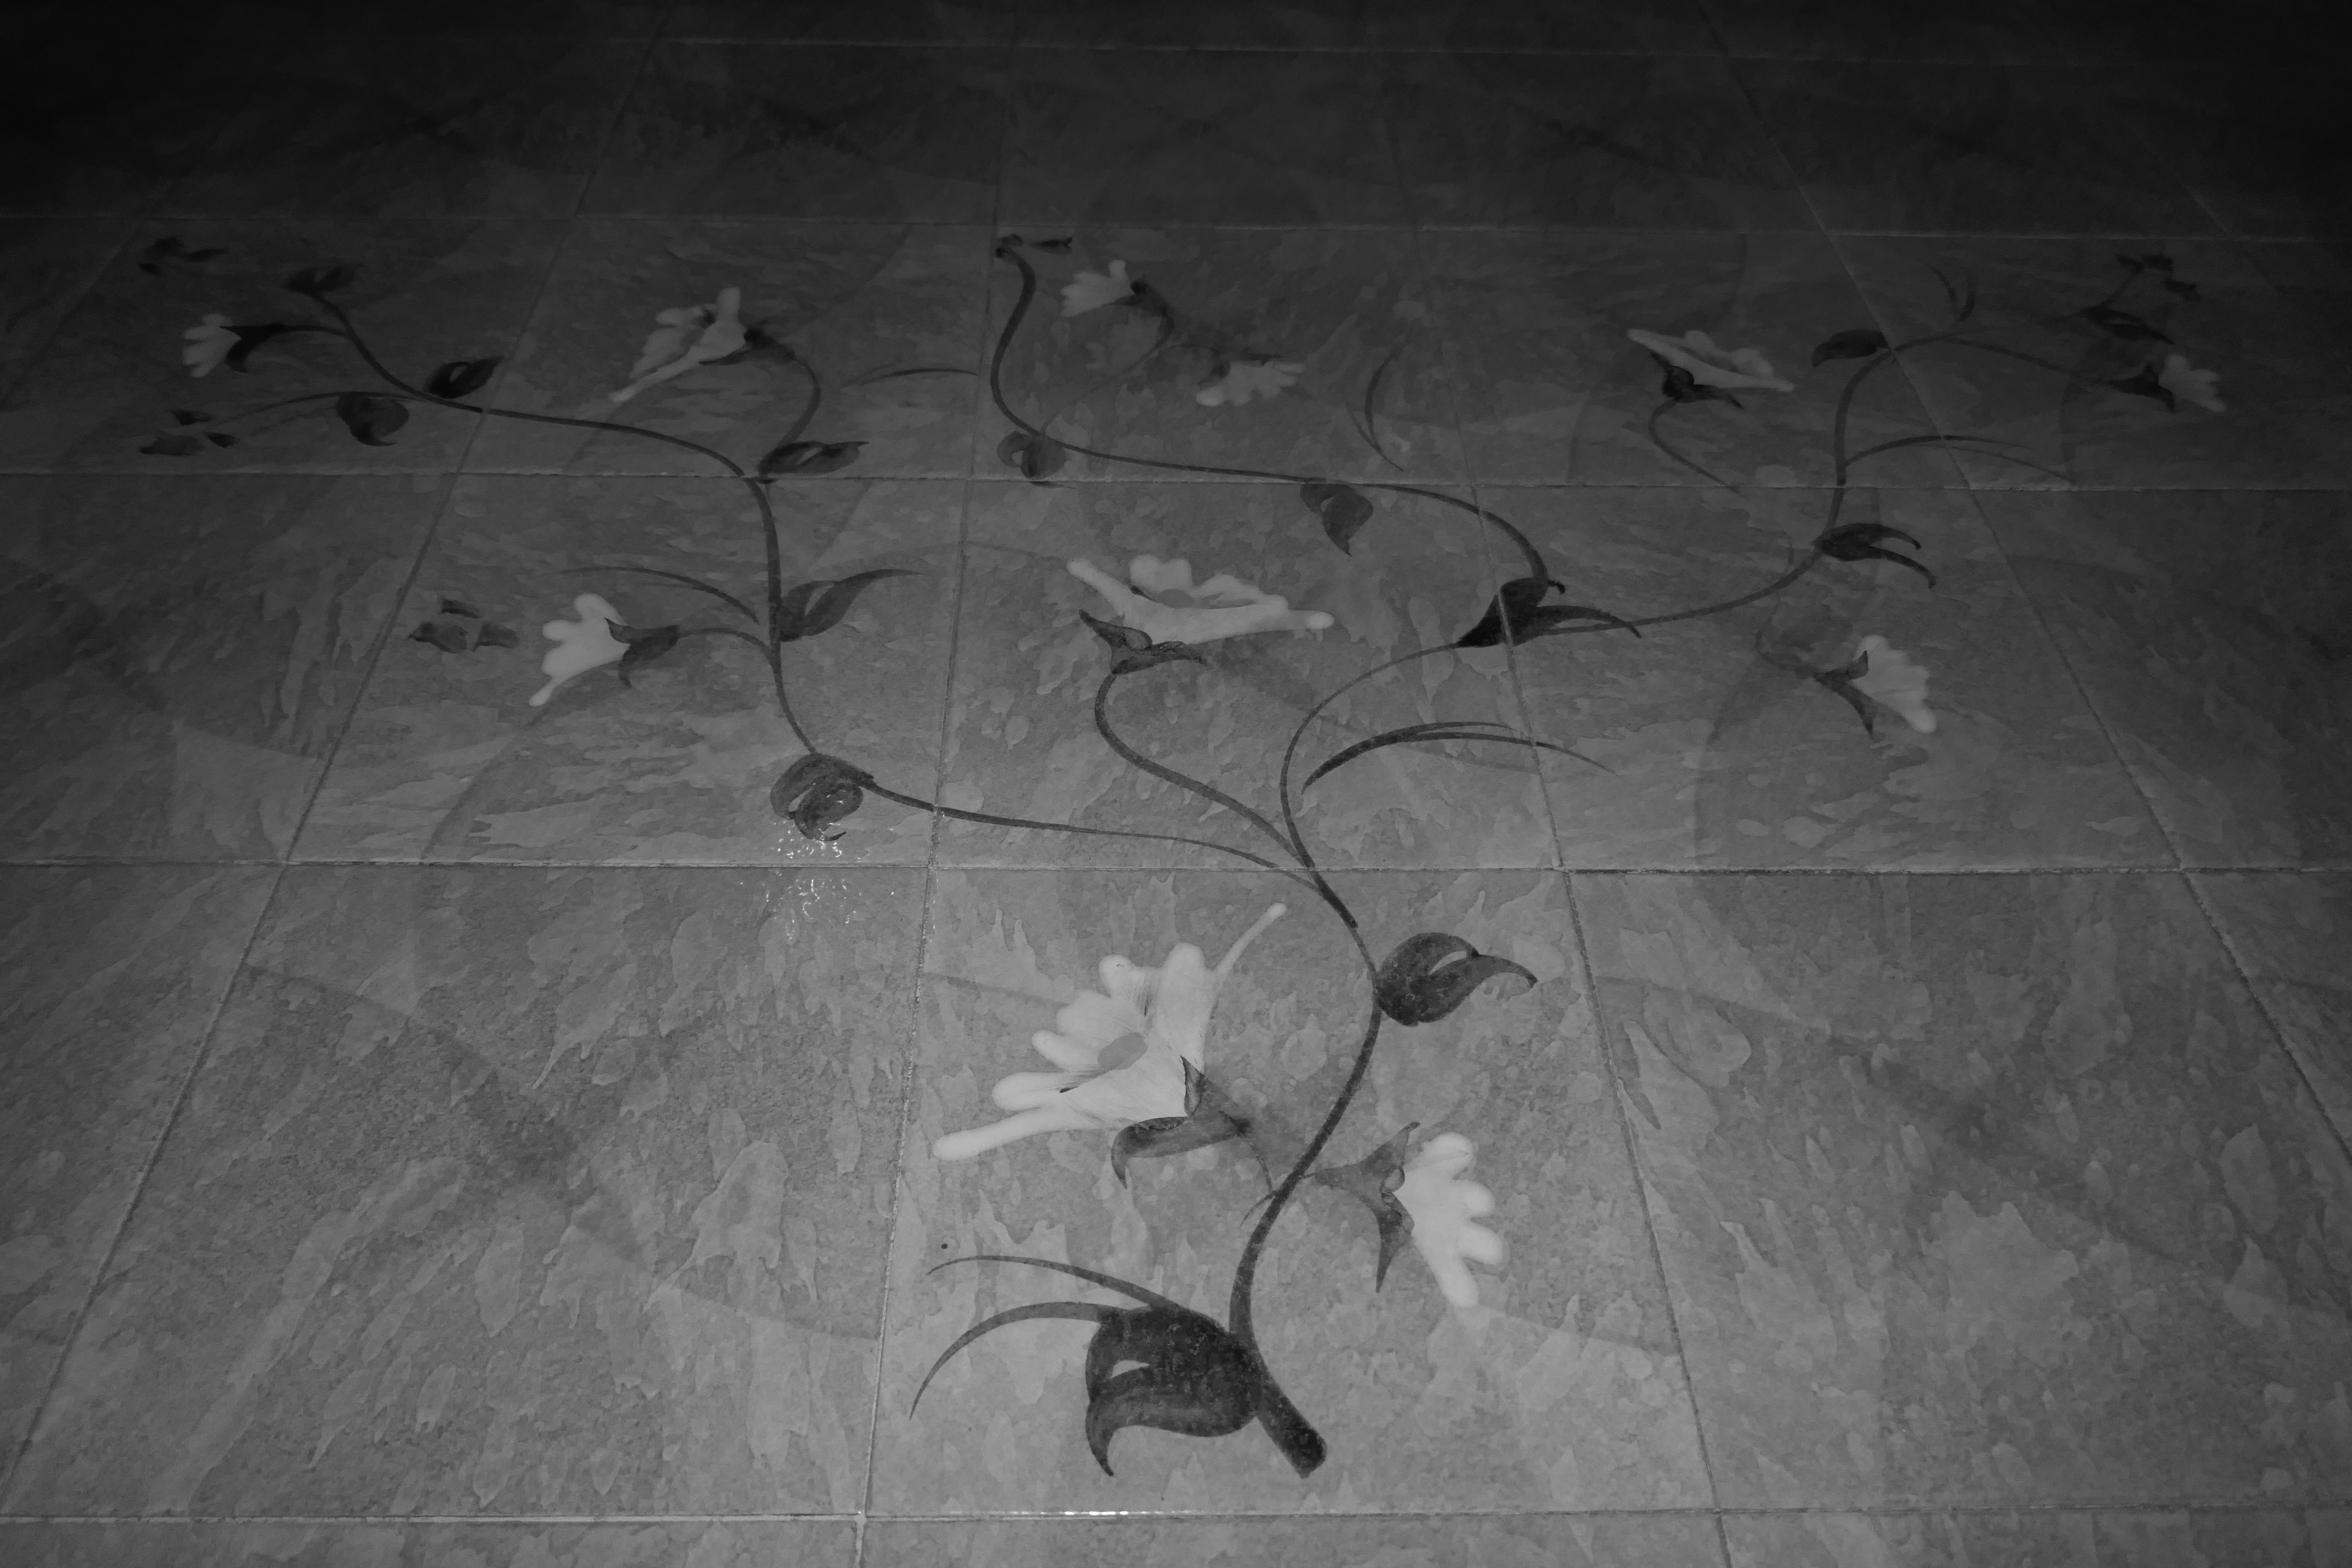
hand, wing, light, black and white, white, texture, line, reflection, shadow, darkness, black, monochrome, circle, drawing, shape, monochrome photography